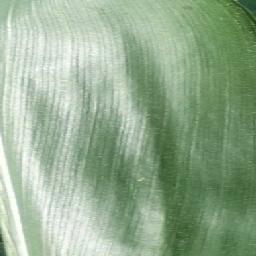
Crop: corn
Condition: (maize)_healthy